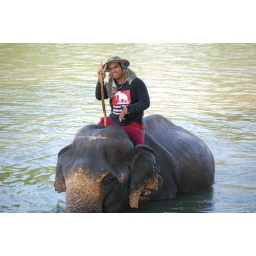
This guy was in the river bathing his elephant when we got there.